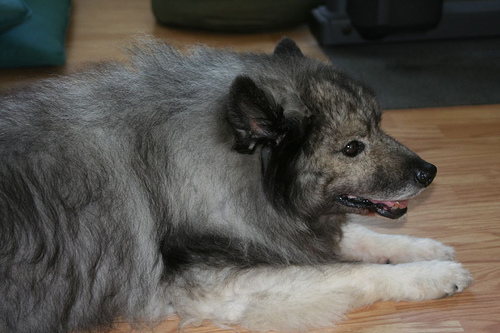
Breed: keeshond